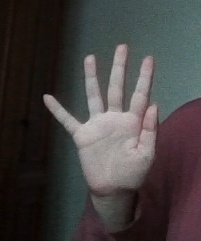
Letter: sheen